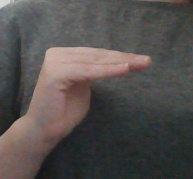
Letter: haa